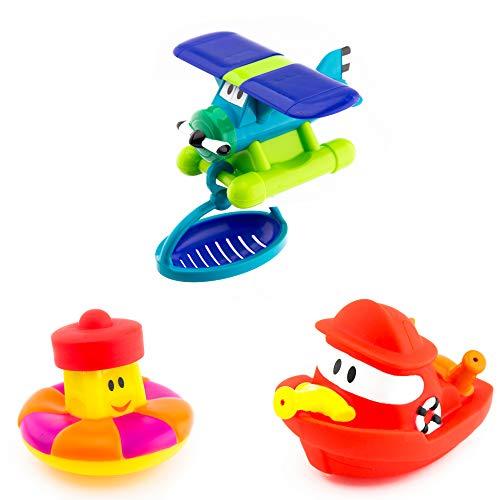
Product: Sassy Harbor Town Rescue Set
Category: Toys & Games | Baby & Toddler Toys | Bath Toys
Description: The plane floats in the water and also attaches to the rescue basket.
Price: $12.99